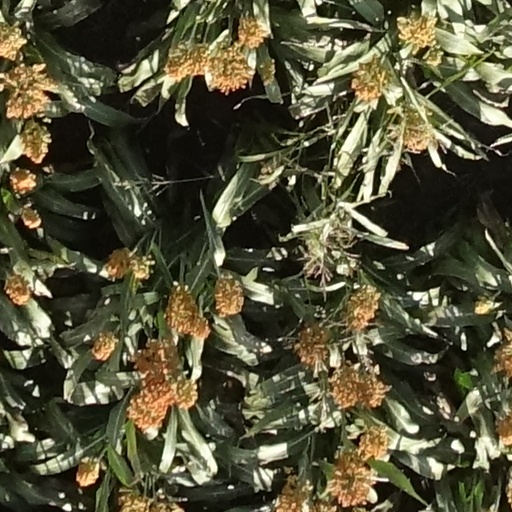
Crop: sorghum